Women's suffrage in the United States

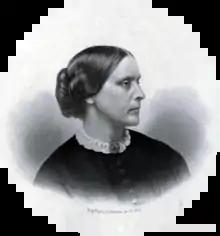
Susan B. Anthony

Wendell Phillips, a prominent abolitionist and women's rights advocate, delivered a speech at the second national convention in 1851 called "Shall Women Have the Right to Vote?" Describing women's suffrage as the cornerstone of the women's movement, it was later circulated as a women's rights tract.